Matilda Charlotte Houstoun

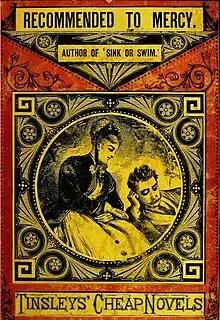
Recommended to Mercy 1869

"Recommended to Mercy" was at the time of its publication said to be possibly banned by Mudie's publishing group. In the end, William Harrison Ainsworth had to recommend that "Mercy" had to be self published by Houstoun, being picked up after its fourth edition and success in papers like "The Times", by Tinsley publishers for its two shilling yellowback series in 1869.